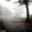
Label: cloud